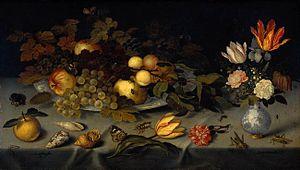
Les papillons sont un thème ou un motif utilisé dans la peinture.